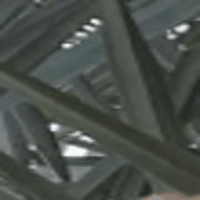
Label: Healthy sample